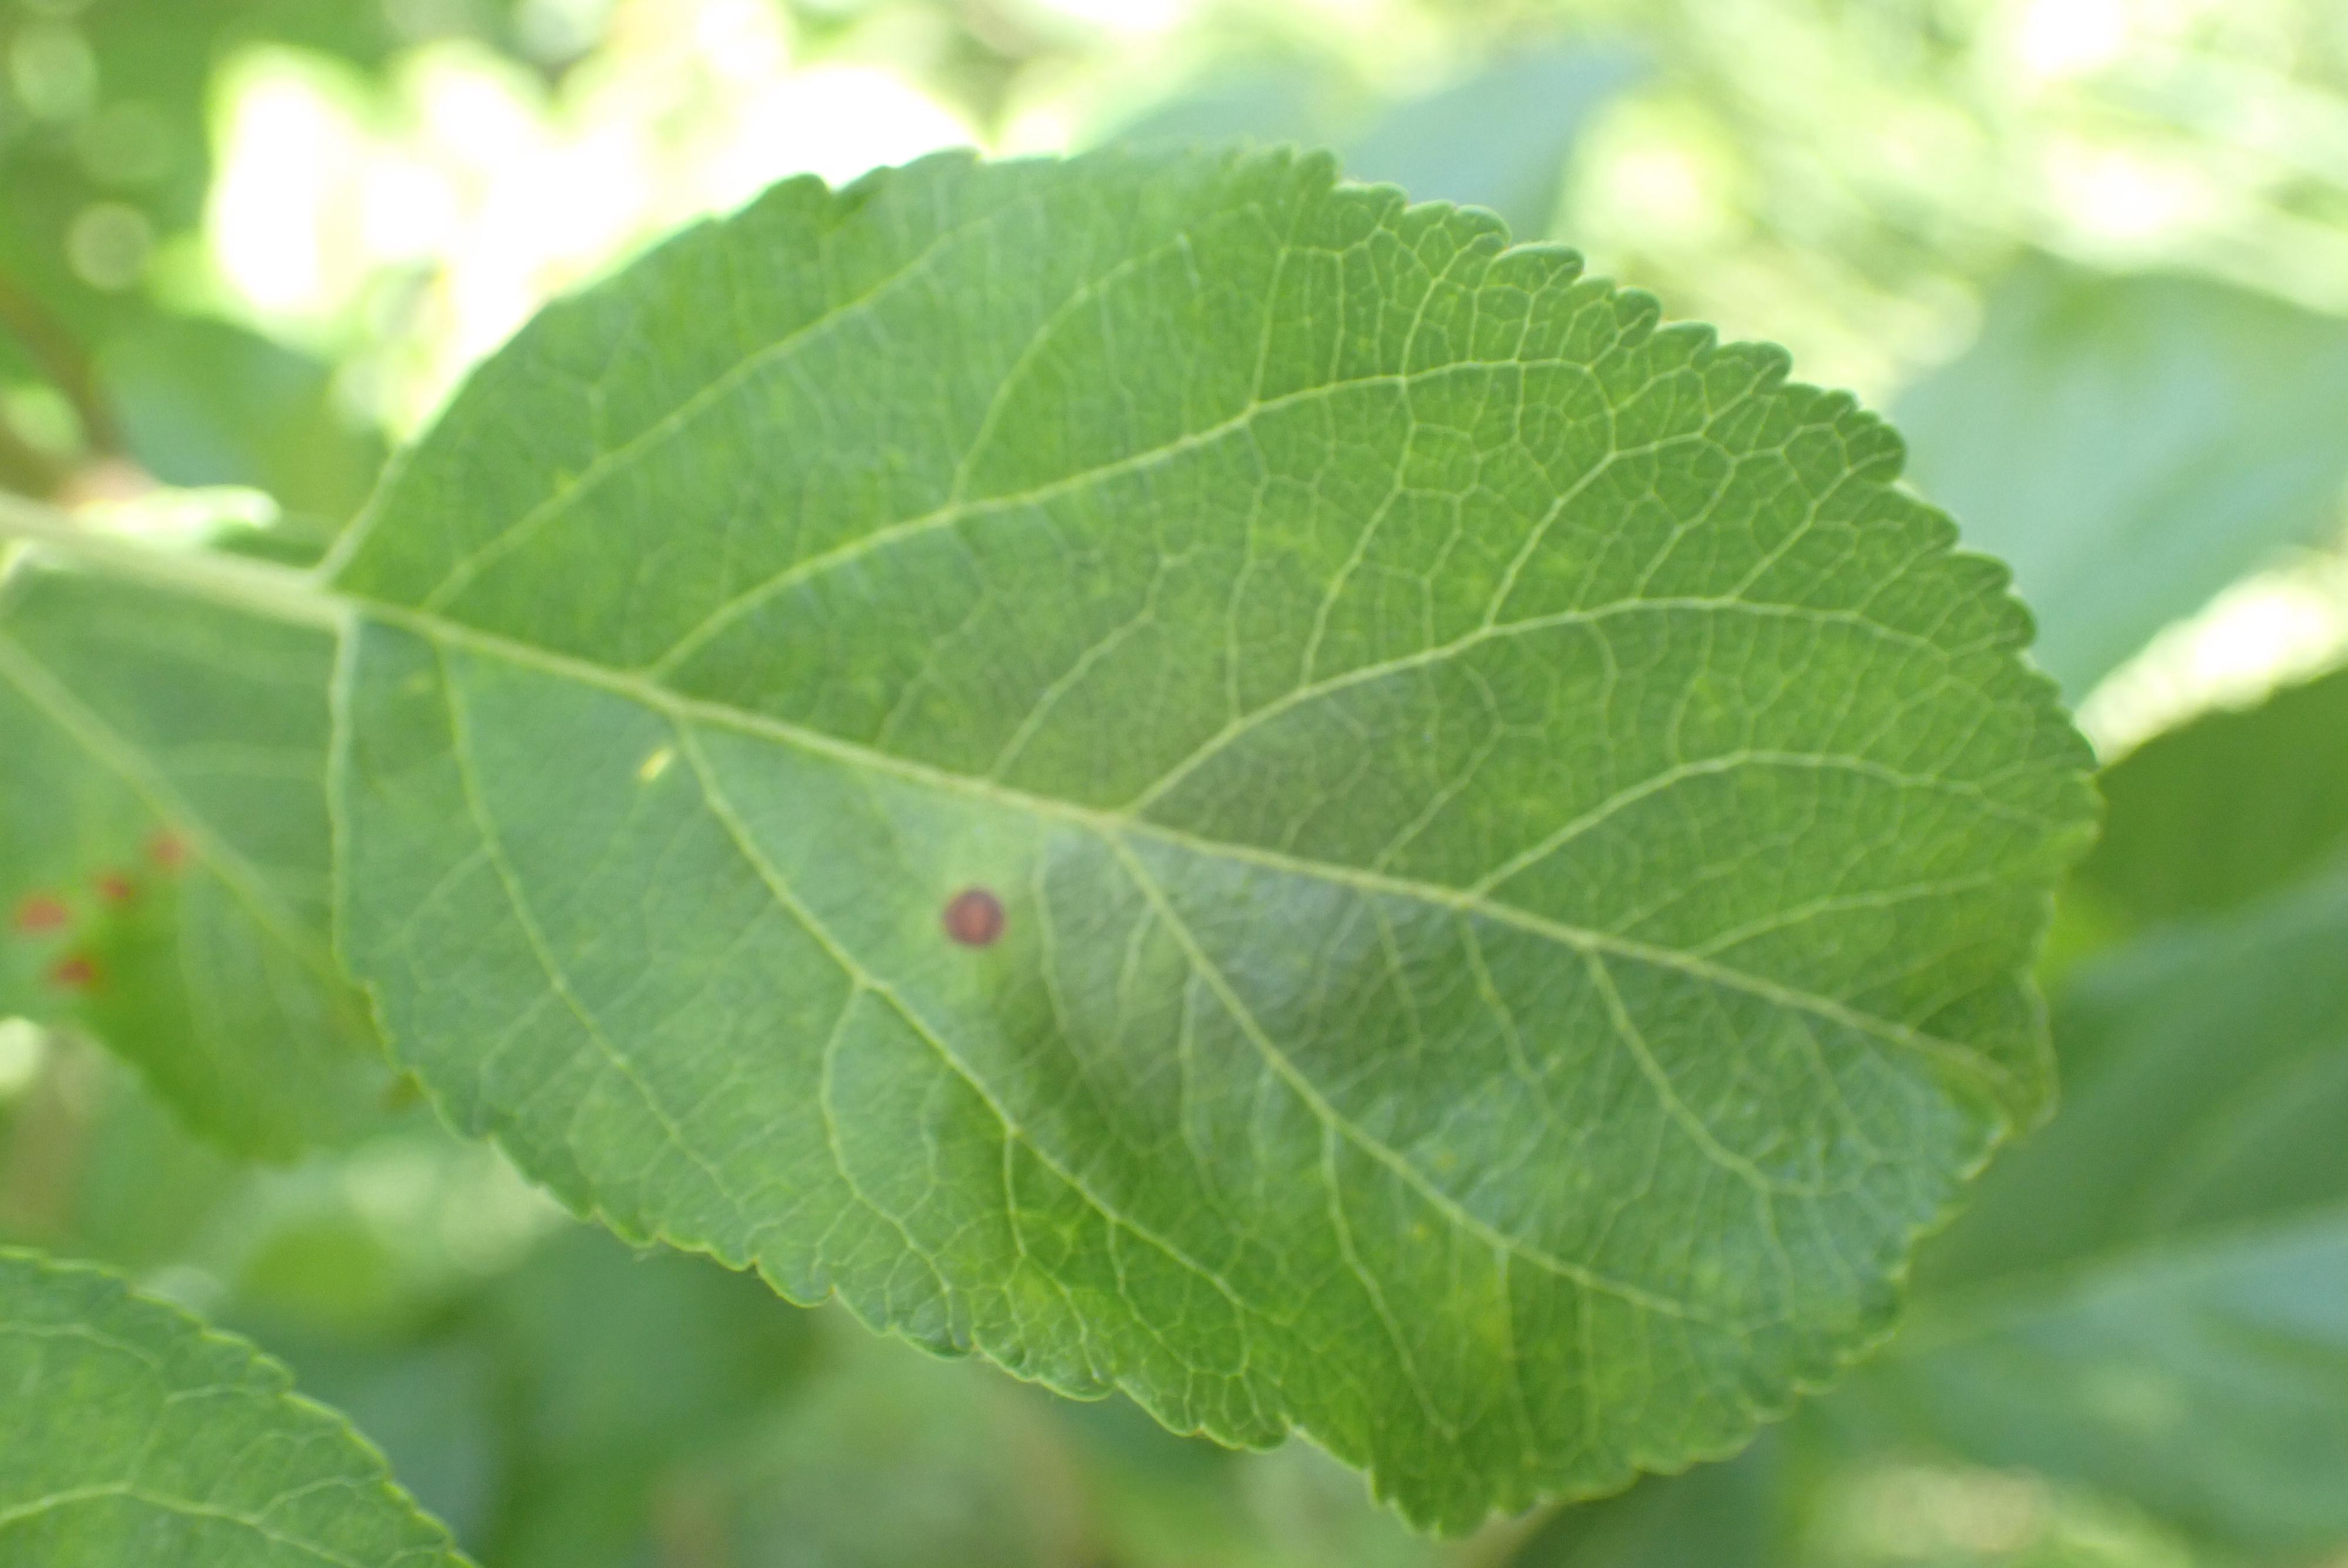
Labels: frog_eye_leaf_spot